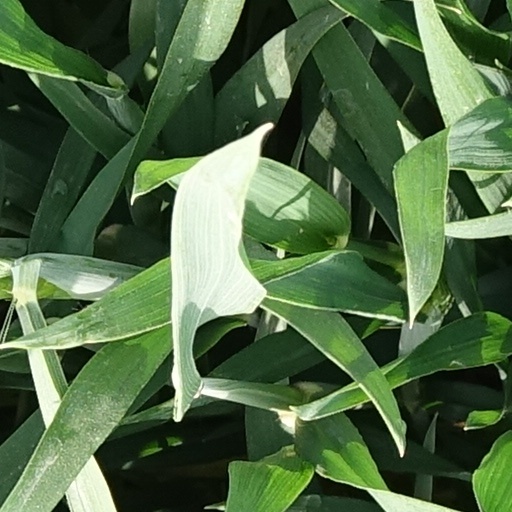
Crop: wheat